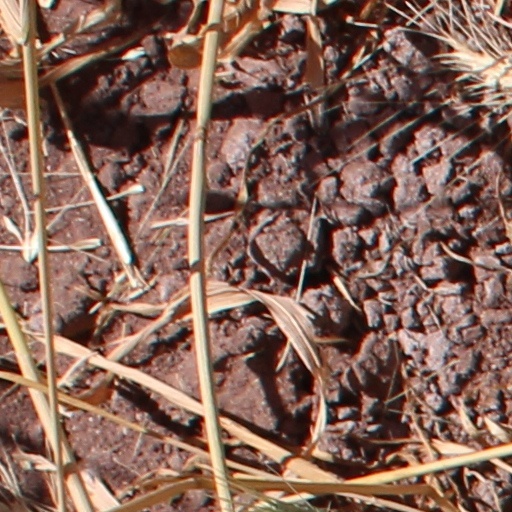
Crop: wheat